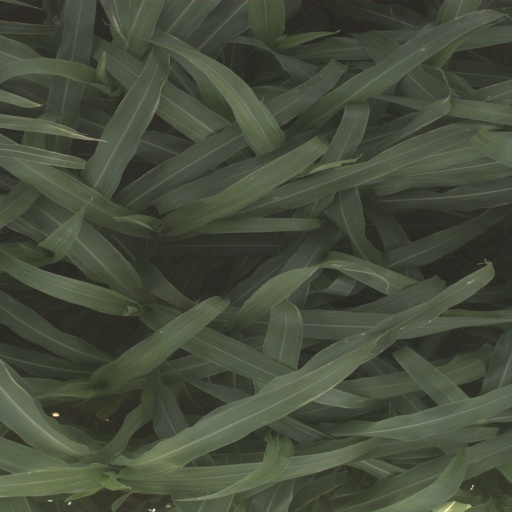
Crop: sorghum